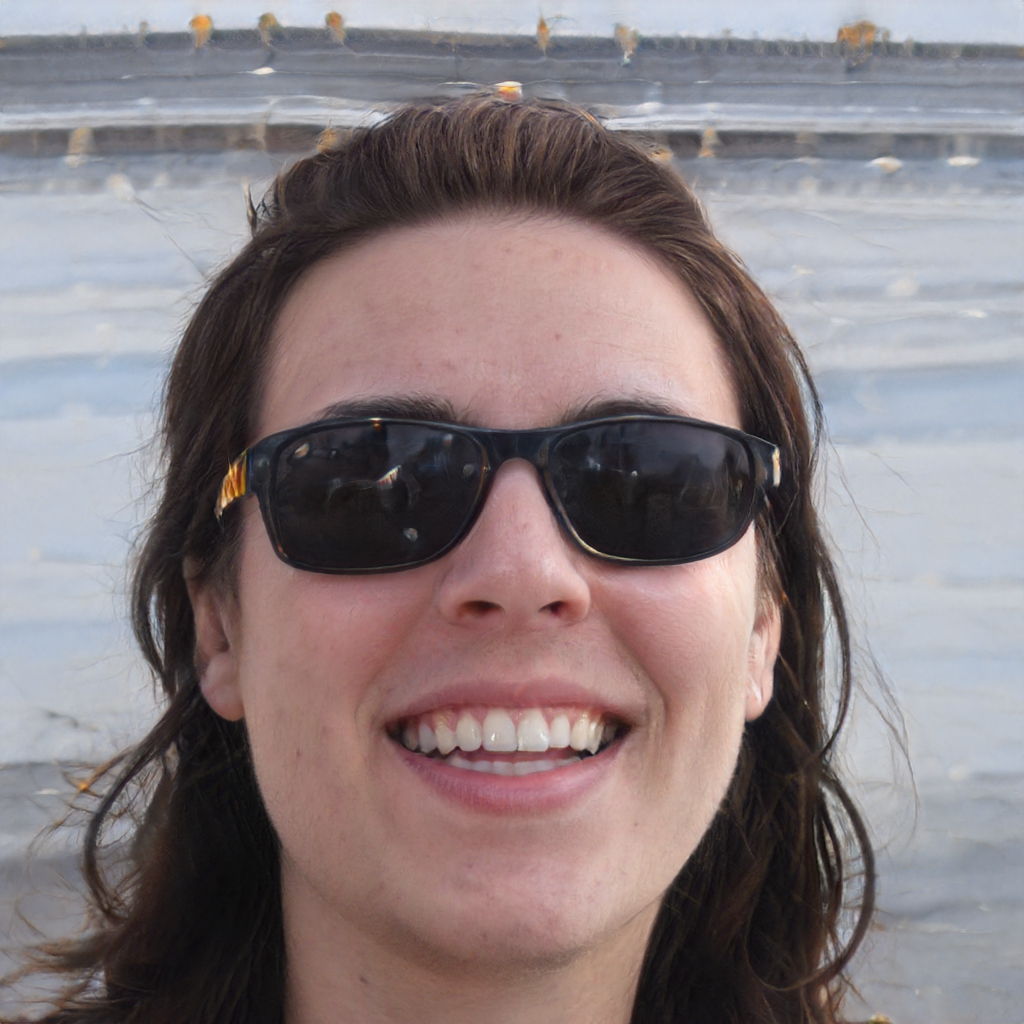
Portrait style: Real Portrait